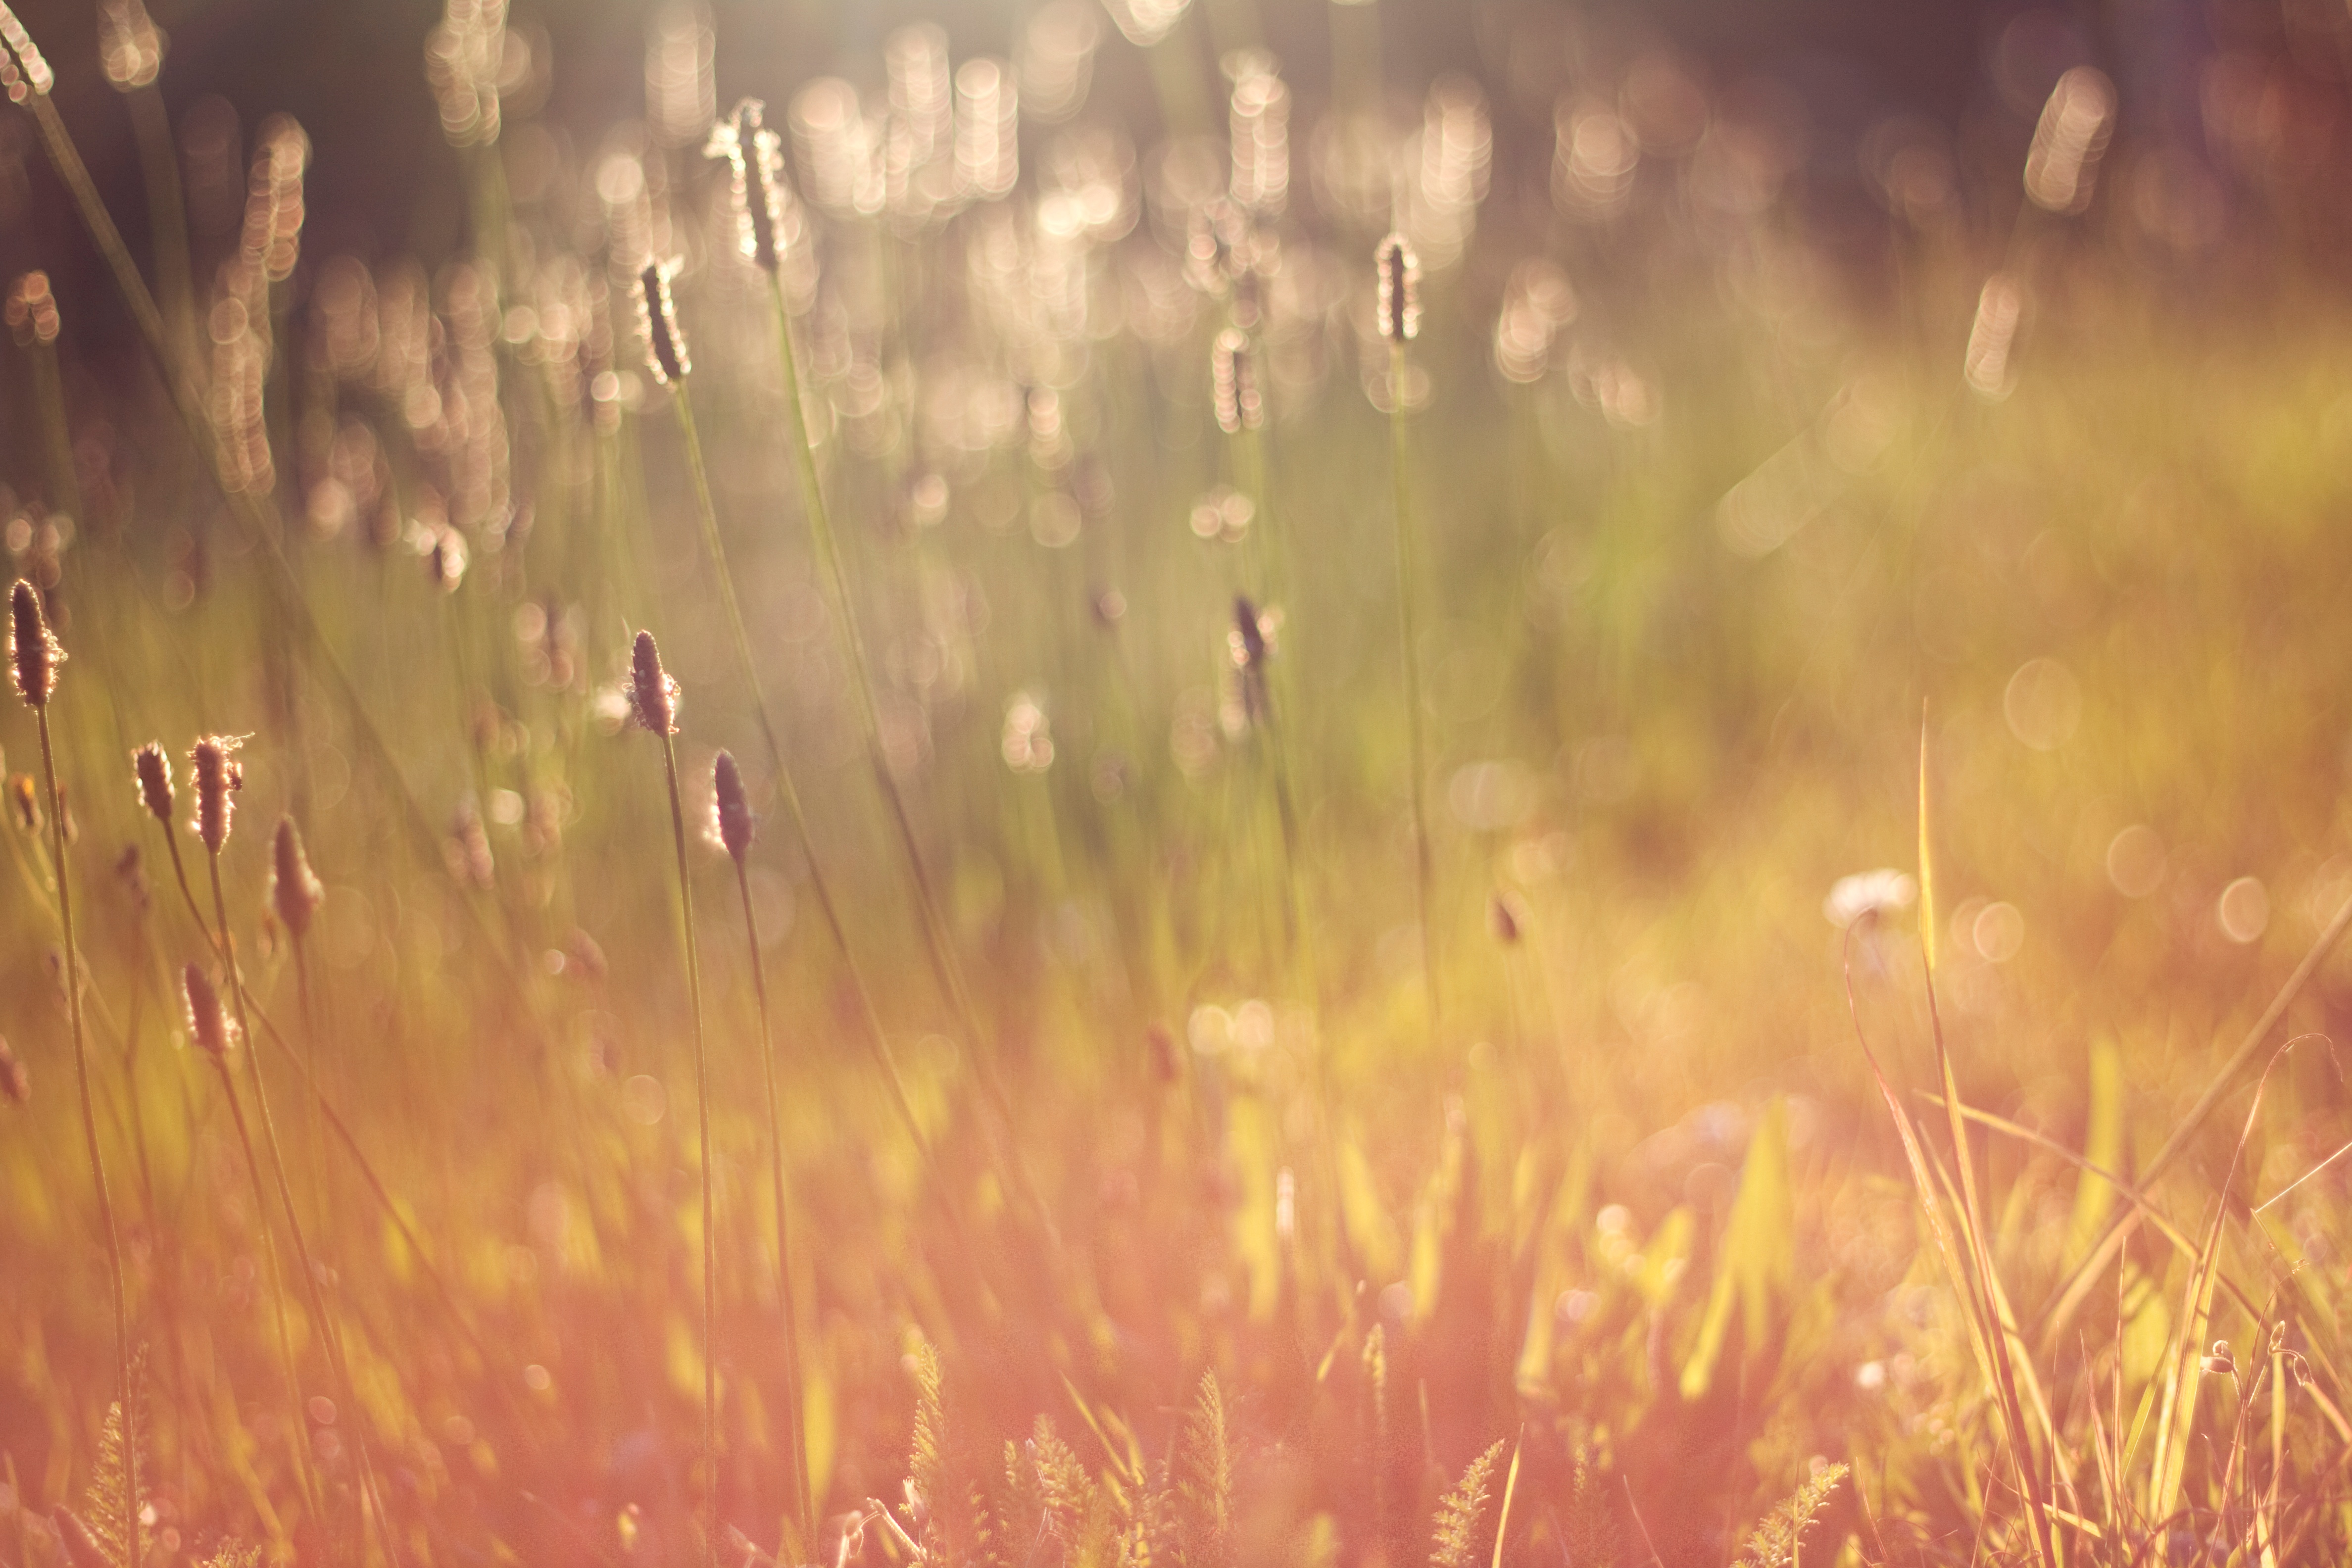
nature, grass, light, plant, field, meadow, prairie, sunlight, morning, leaf, flower, reflection, autumn, grassland, moisture, macro photography, atmospheric phenomenon, grass family, computer wallpaper